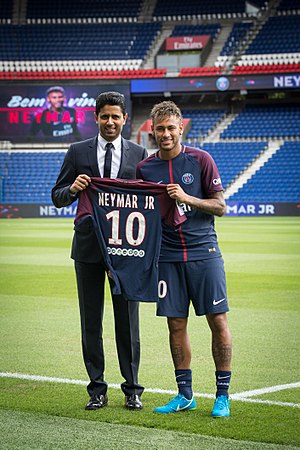
Paris Saint-Germain F.C. / Klubbens historie
Neymar
Paris Saint-Germain Football Club er en fransk fodboldklub hjemmehørende i Paris. Klubbens hjemmebane er Parc des Princes med plads til 48.712 tilskuere. PSG spiller til dagligt i den bedste franske række, Ligue 1.